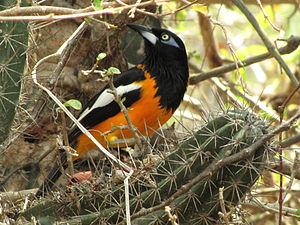
Le parc national Waraira Repano, anciennement et également connu sous le nom de parc national El Ávila, est un parc national situé à cheval sur les États de Miranda et de La Guaira ainsi que sur le District capitale de Caracas au Venezuela et créé le 12 décembre 1958.